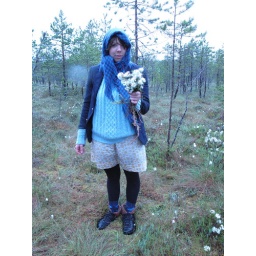
dreamboat with intoxicating flowers in white bog